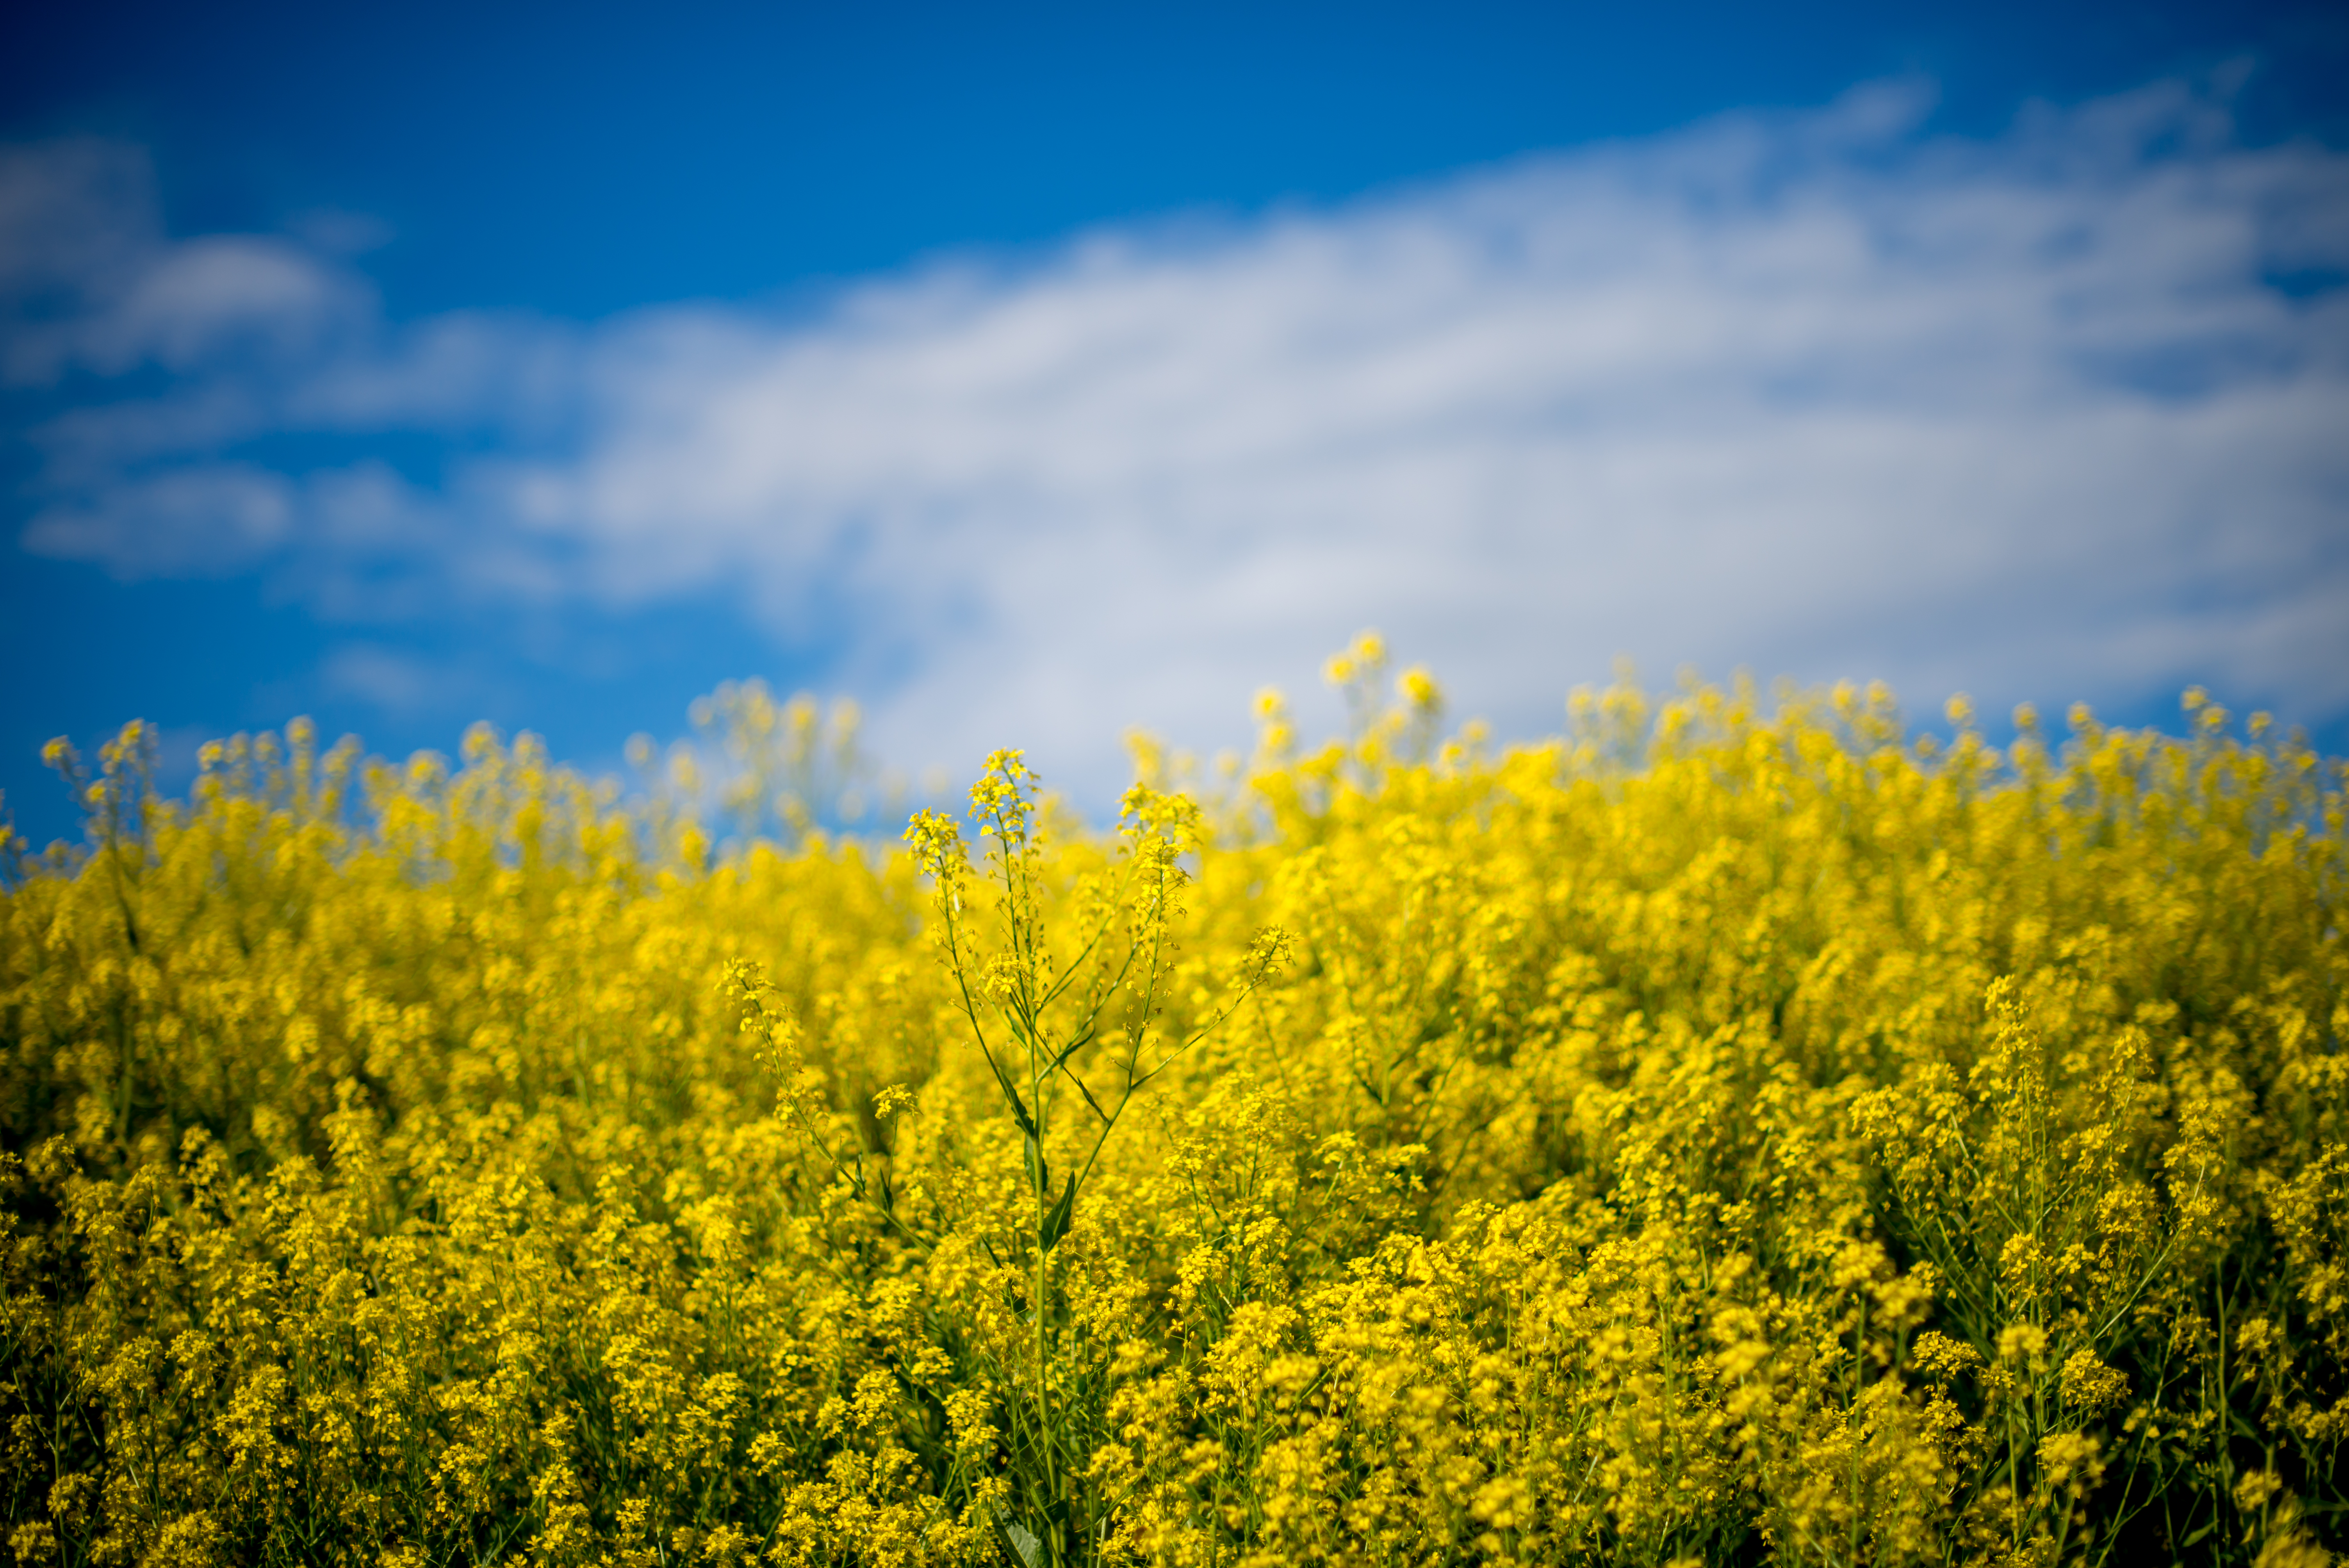
nature, horizon, bokeh, blur, abstract, cloud, plant, sky, field, photography, meadow, prairie, sunlight, flower, photo, food, green, produce, vegetable, crop, color, blue, nikon, black, yellow, agriculture, rapeseed, wildflower, flowers, art, no, 50mm, 14, raw, day, canola, afternoon, brassica, norway, colorphotography, nikond600, akershus, asker, rural area, yelllowflowers, depechemode, enjoythesilence, flowering plant, grass family, land plant, mustard plant, mustard and cabbage family